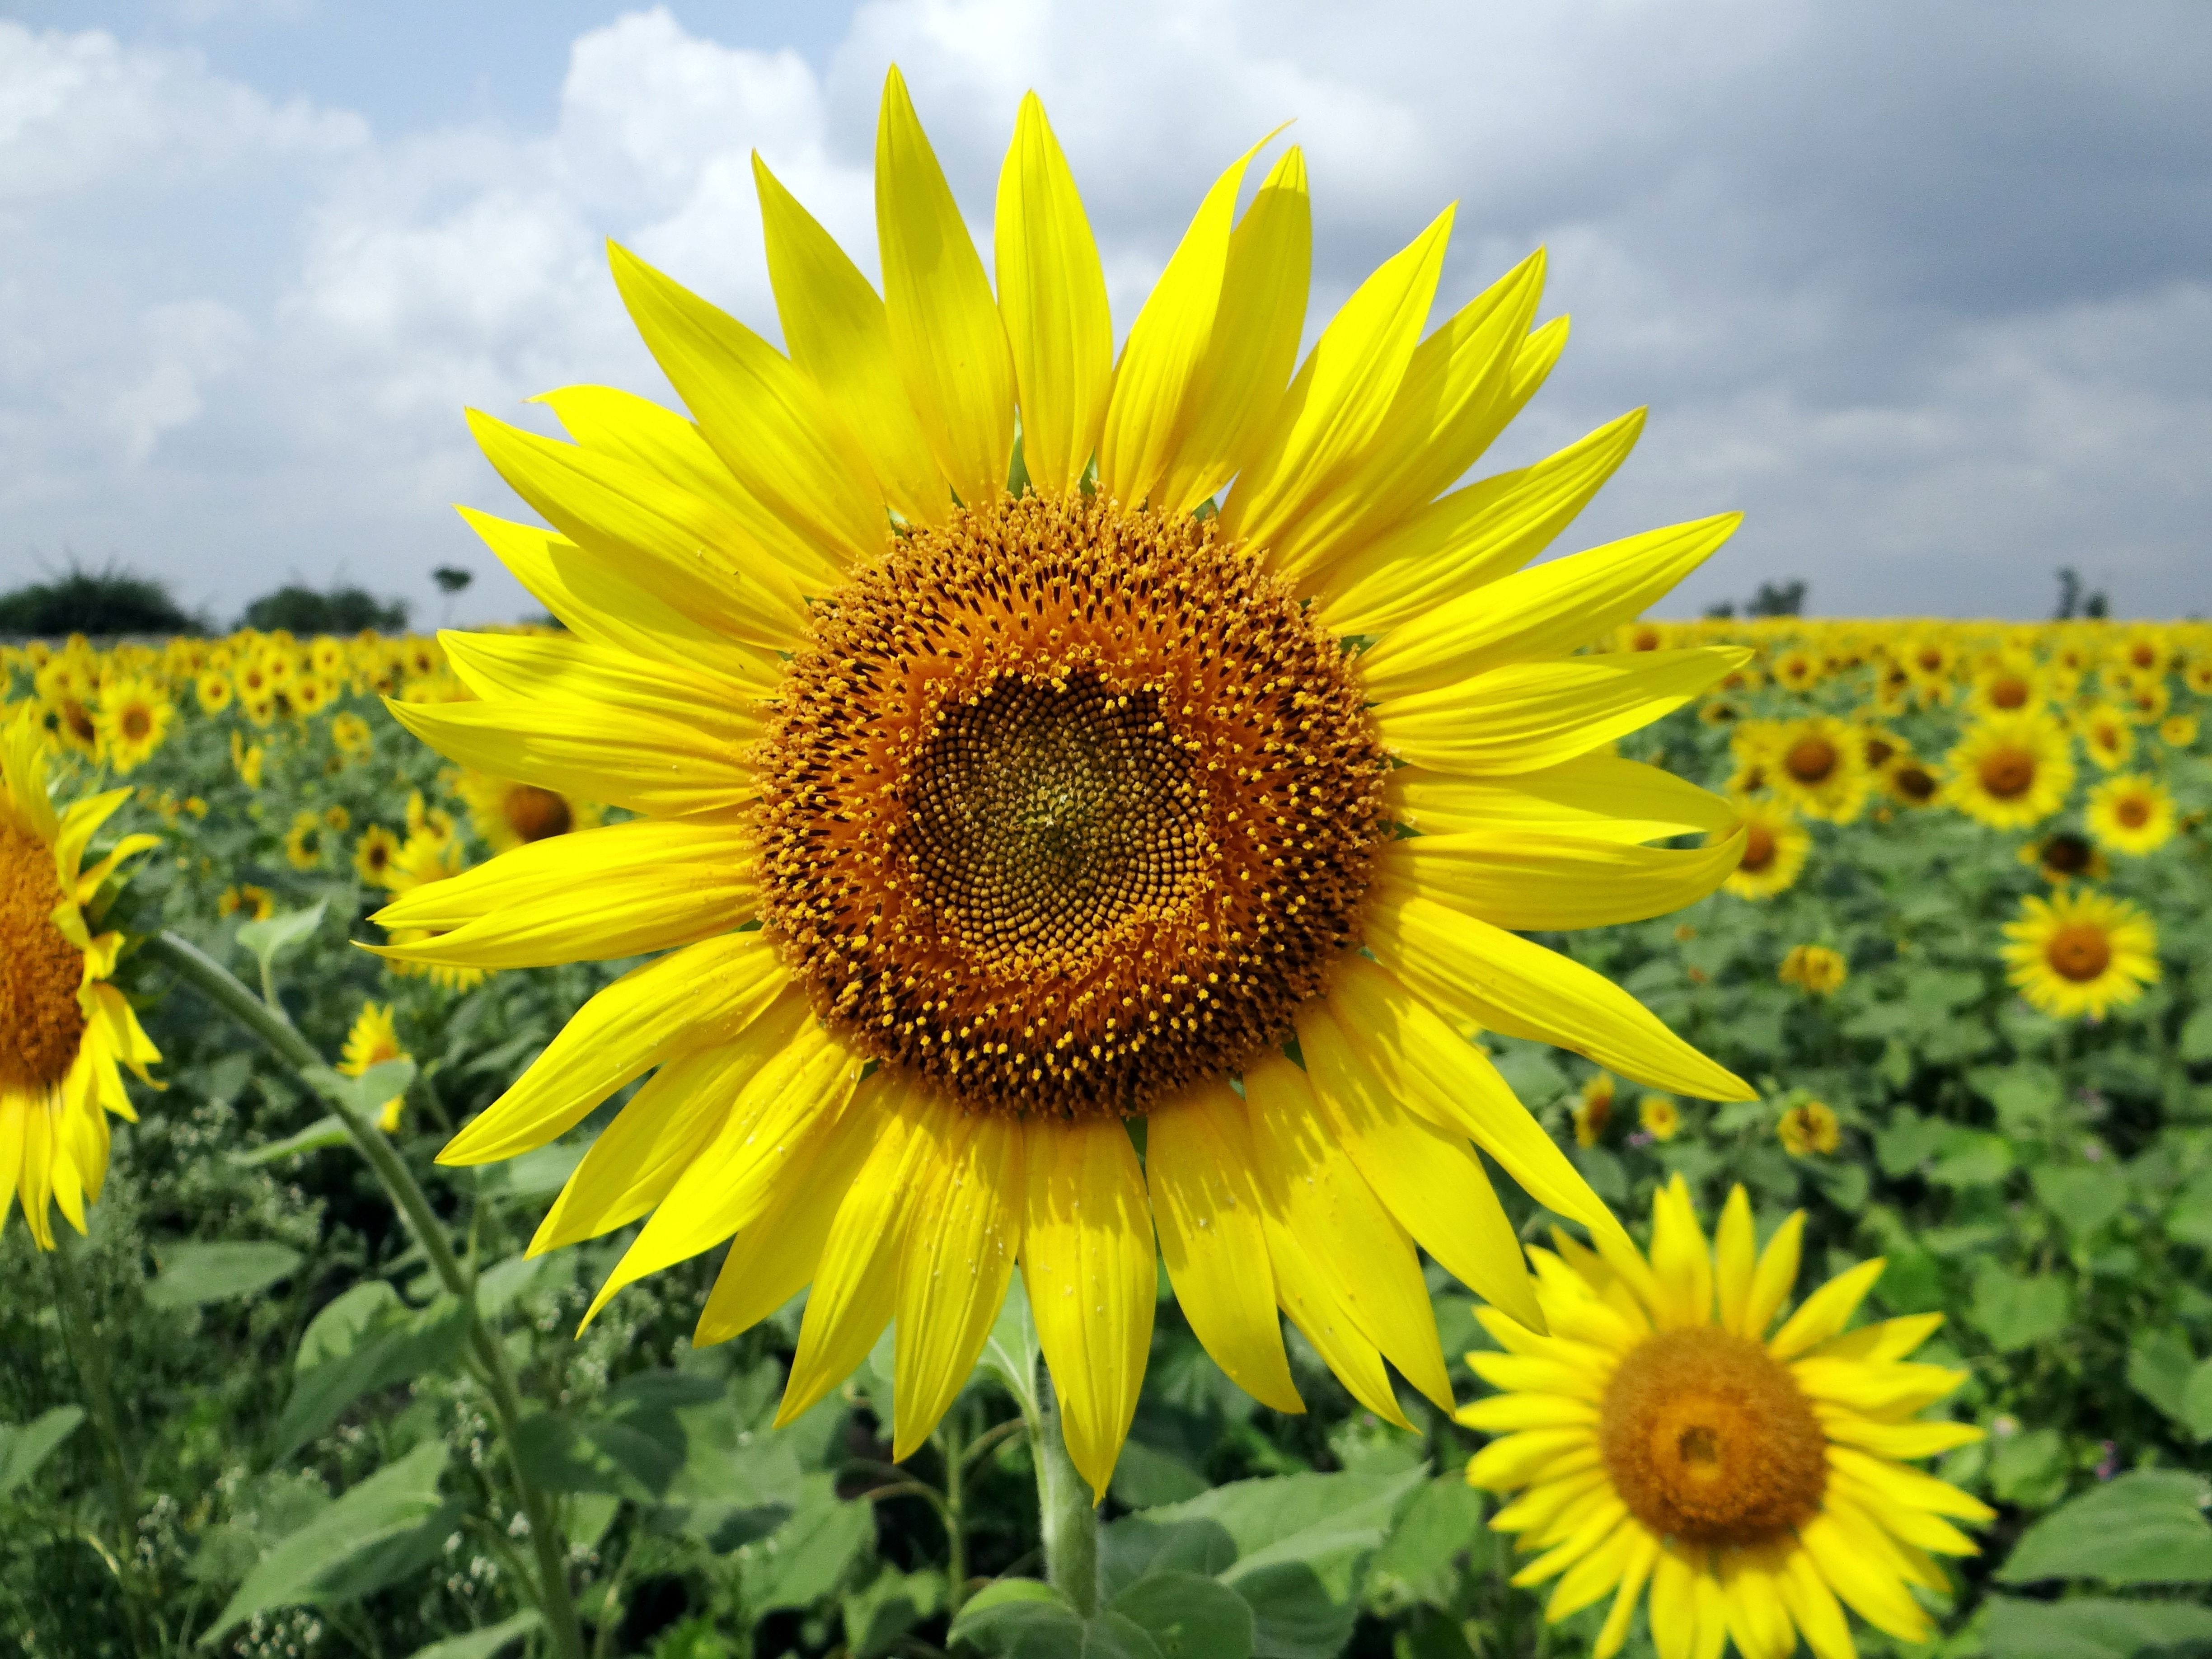
blossom, plant, field, stem, leaf, flower, petal, bloom, floral, environment, herb, natural, botany, yellow, agriculture, flora, botanical, sunflower, wildflower, outdoors, vegetation, india, horticulture, organic, karnataka, flowering plant, daisy family, sunflower seed, annual plant, land plant